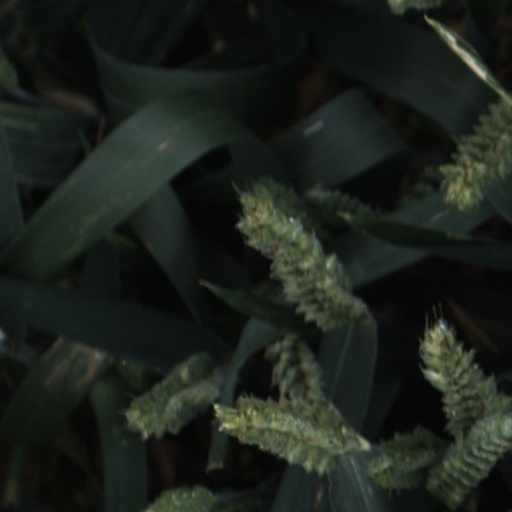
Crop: wheat